James Reid (New Zealand musician)

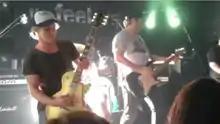
The Feelers in June 2015, Reid to the right.

Reid formed The Feelers in 1992 in Christchurch, with guitarist and drummer Hamish Gee and bassist Matt Thomas. In 1994, the band debuted with their EP "The Leaving" through Wildside Records. The band drew the attention of Tim Groenendaal, a former radio DJ, who became their manager. In 1997, The Feelers signed with Warner Music.